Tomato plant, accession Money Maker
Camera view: tilt-top (135 deg); turntable rotation: 330 degrees
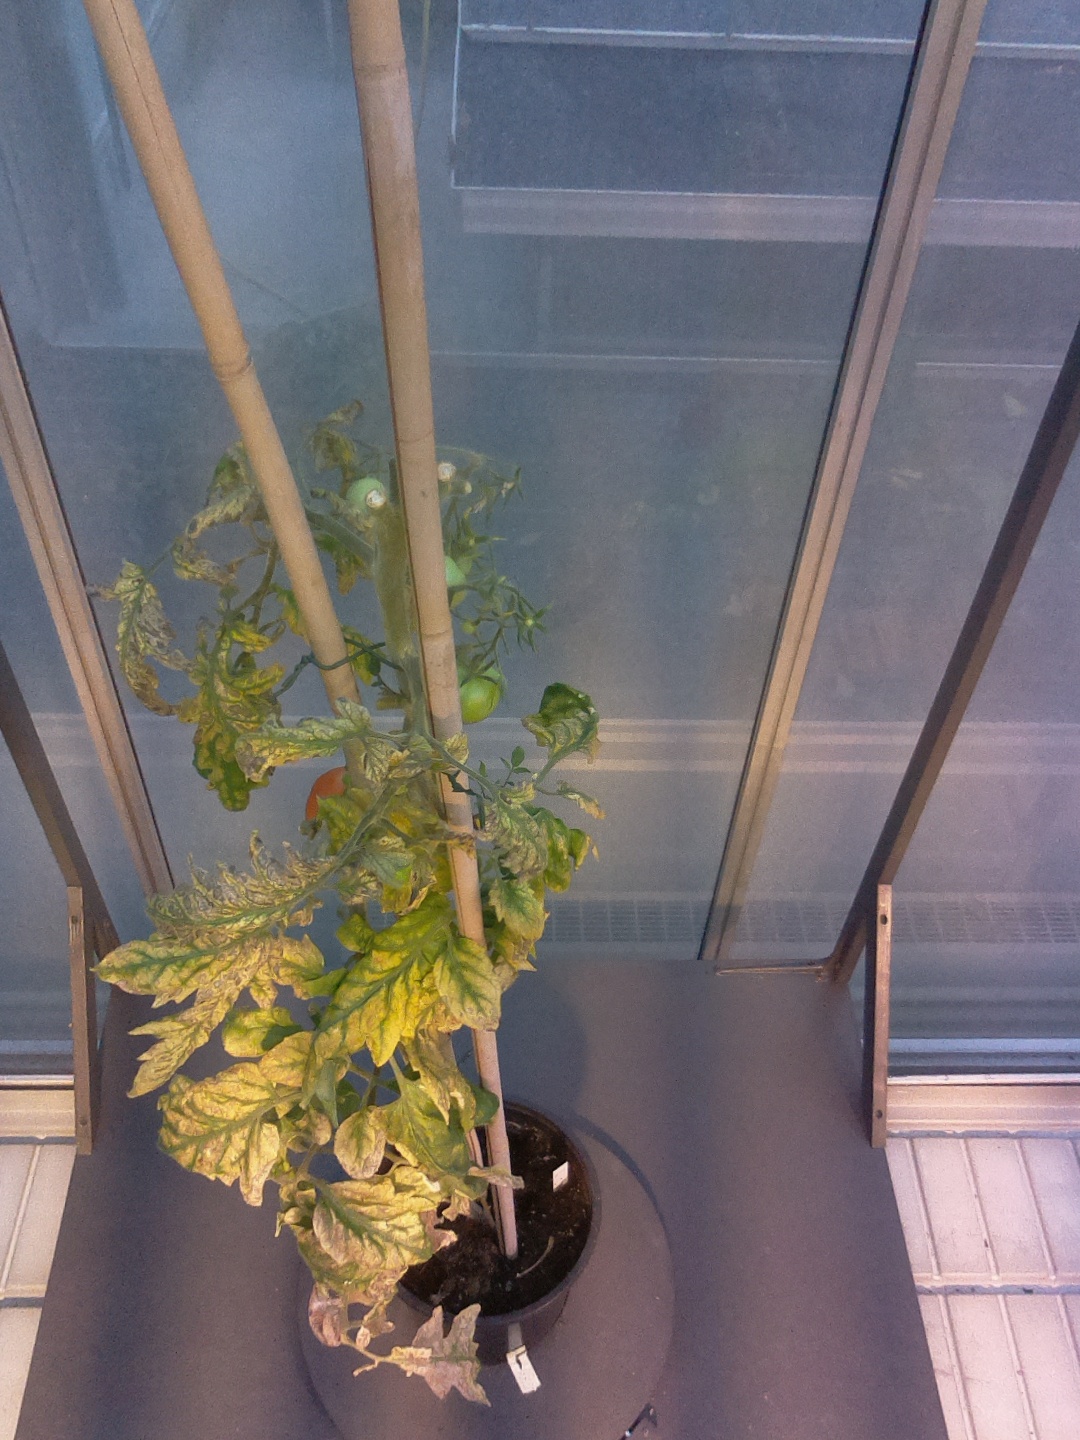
BBCH growth stage 82: 20%-30% of fruits show typical fully ripe color